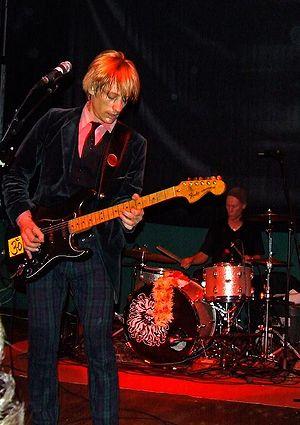
Kula Shaker est un groupe de rock psychédélique britannique, originaire de Londres, en Angleterre. Il est formé en 1995 par Crispian Mills et Alonza Bevan, et mené par ce premier. Le groupe obtient le succès dans son pays entre 1996 et 1999, se classant dans divers Top 10 de l'UK Singles Chart, avec des morceaux comme Tattva, Hey Dude, Govinda, Hush, et Sound of Drums. Le premier album du groupe, K, atteint la première place de l'UK Albums Chart.